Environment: real
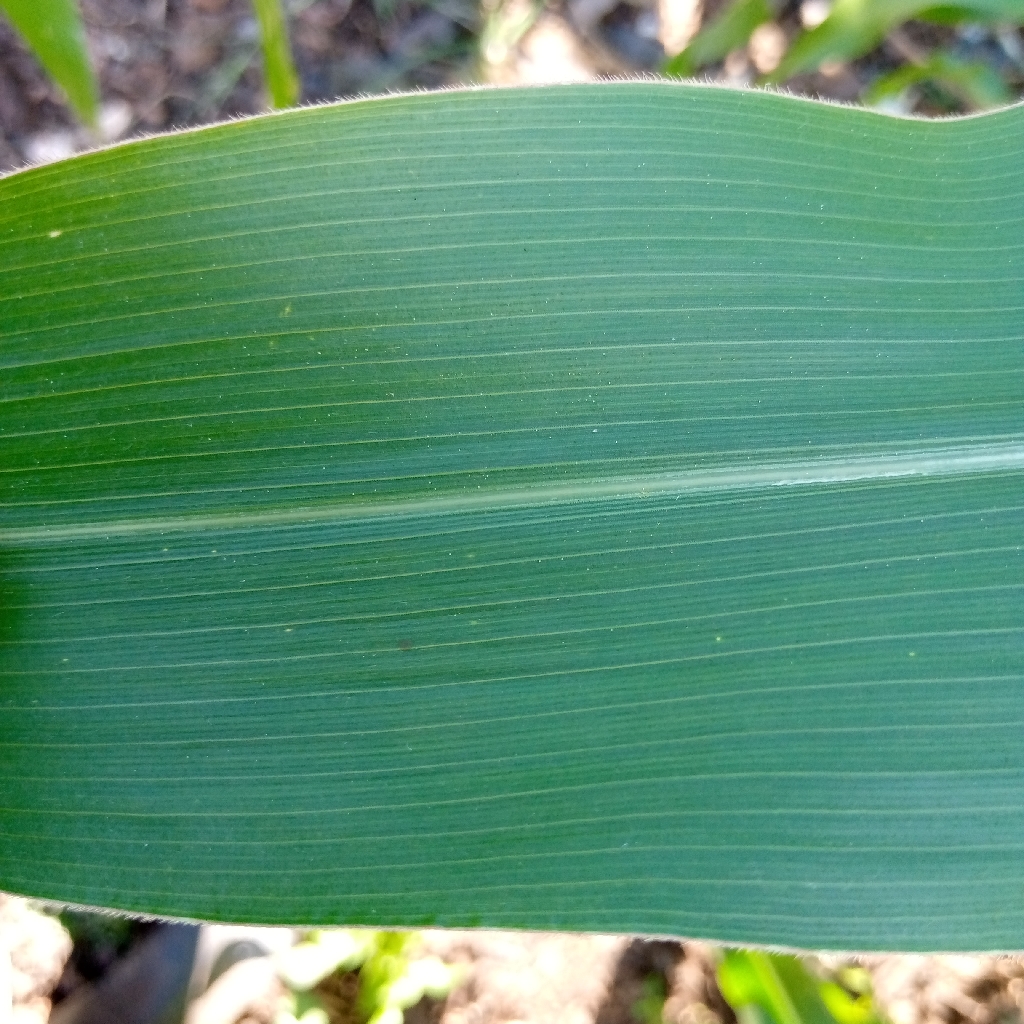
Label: healthy